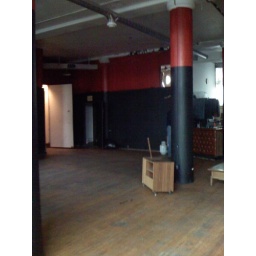
there's a 10x10 office not pictured near door